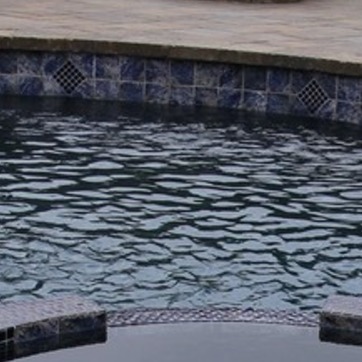
Material: water